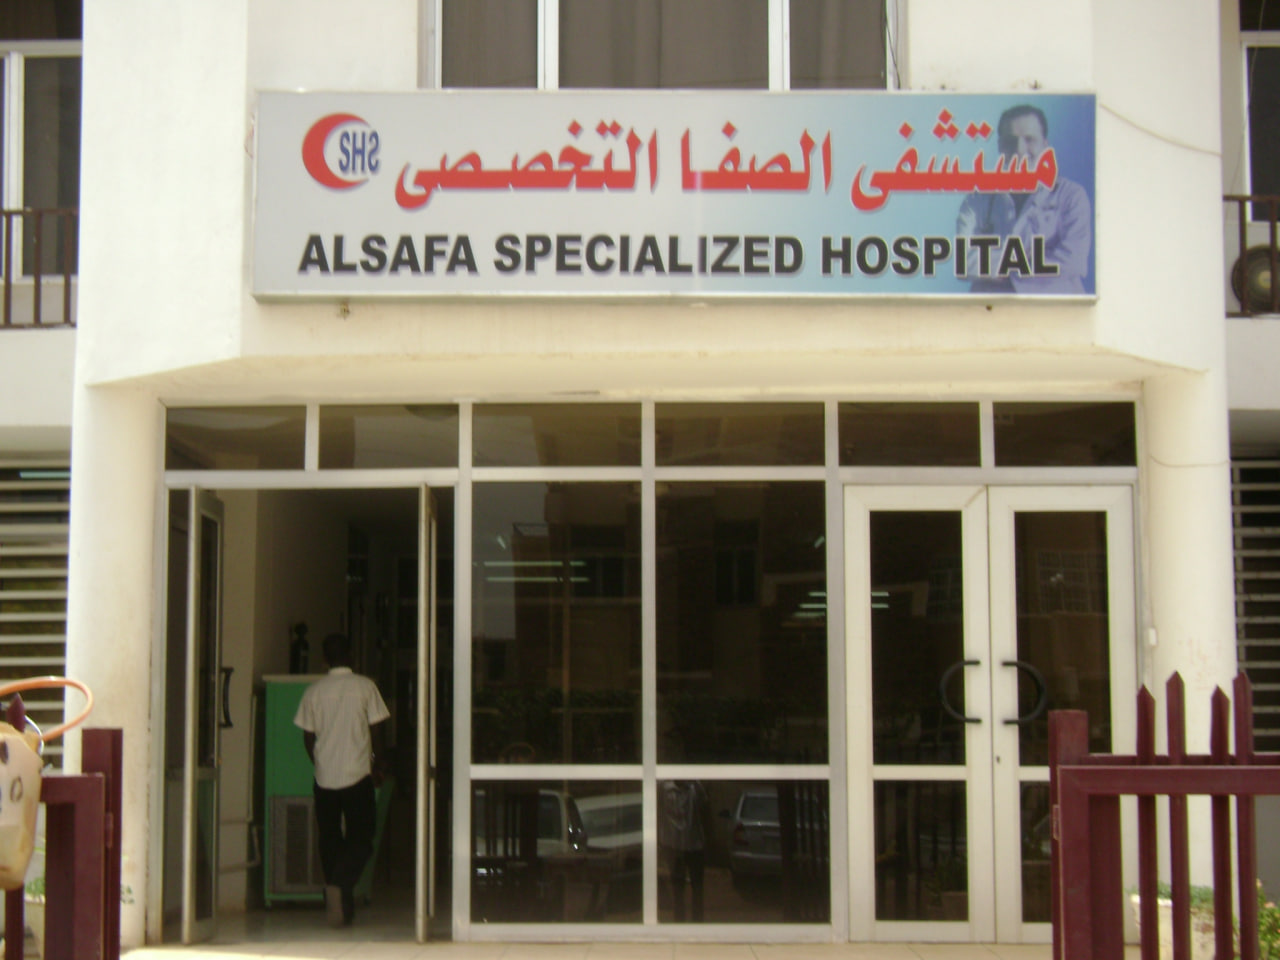
الوصف بالفصحى: رجل داخل مبنى مستشفى الصفا التخصصي
الوصف بالعامية السودانية: راجل داخل جوة مبنى مستشفى الصفا التخصصي
التصنيف: Public Spaces & Infrastructure